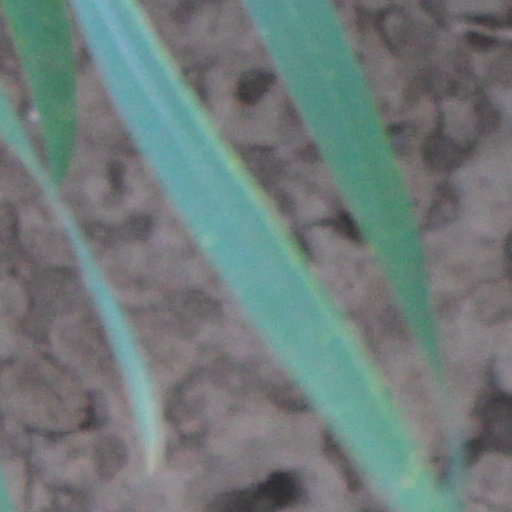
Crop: wheat